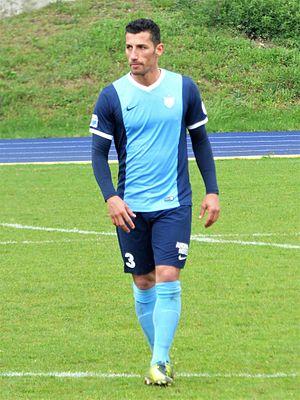
Karim Benyamina né le 18 décembre 1981 à Dresde, Allemagne est un footballeur international algérien qui évolue au poste d'attaquant au FC Viktoria 1899 Berlin.